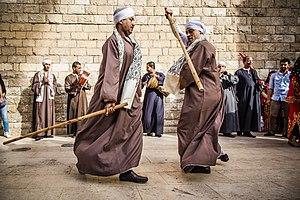
La culture égyptienne désigne ici la culture contemporaine, les pratiques culturelles observables de ses 93 000 000 d'habitants, sur les bases des cultures antiques de l'Égypte